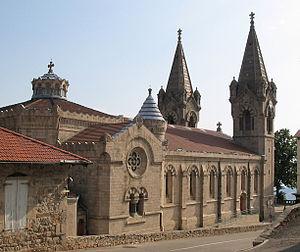
Basilique Saint Jean-Francois Régis de Lalouvesc
Pierre-Marie Bossan est un architecte français, né le 23 juillet 1814 à Lyon, et mort le 23 juillet 1888 à La Ciotat.
La basilique Saint-Régis est un édifice religieux catholique construit dans le village de Lalouvesc dans le département de l'Ardèche en région Auvergne-Rhône-Alpes. Datant du XIXᵉ siècle, elle abrite les reliques de saint Jean-François Régis, l'apôtre du Vivarais, qui mourut à Lalouvesc lors d'une mission paroissiale dont il était le prédicateur. La basilique a la particularité d'être à la fois un centre de pèlerinages et l'église paroissiale du village.
Lalouvesc est une commune française, située dans le département de l'Ardèche en région Auvergne-Rhône-Alpes. Haut lieu spirituel, Lalouvesc est un des lieux de pèlerinage les plus importants de l'Ardèche.